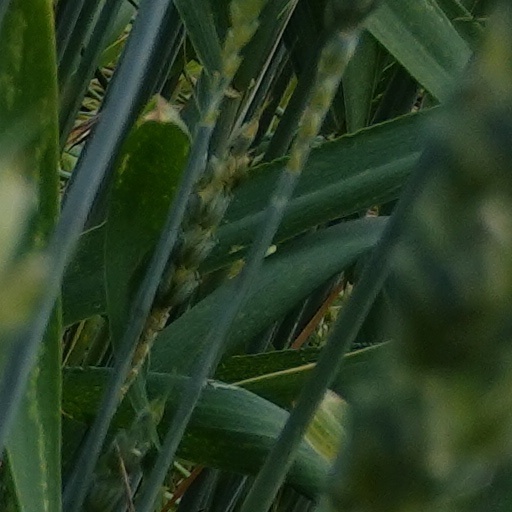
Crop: wheat